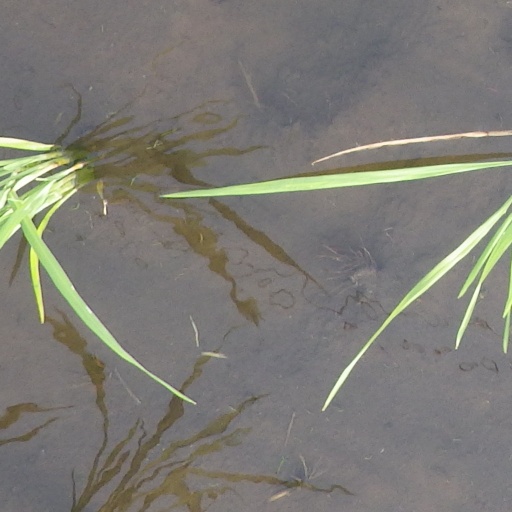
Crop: rice